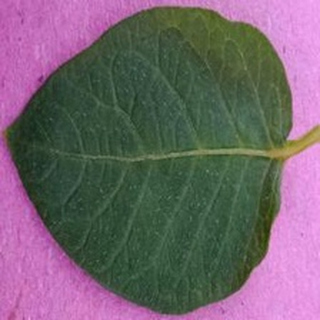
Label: healthy_potato